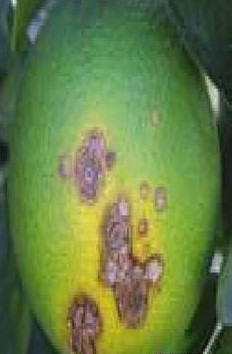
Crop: unknown
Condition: citrus_citrus_canker